Atlas Mountains

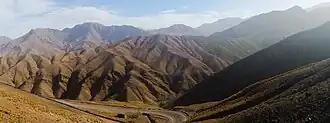
View of the mountains

The Atlas are rich in natural resources. There are deposits of iron ore, lead ore, copper, silver, mercury, rock salt, phosphate, marble, anthracite coal and natural gas among other resources.